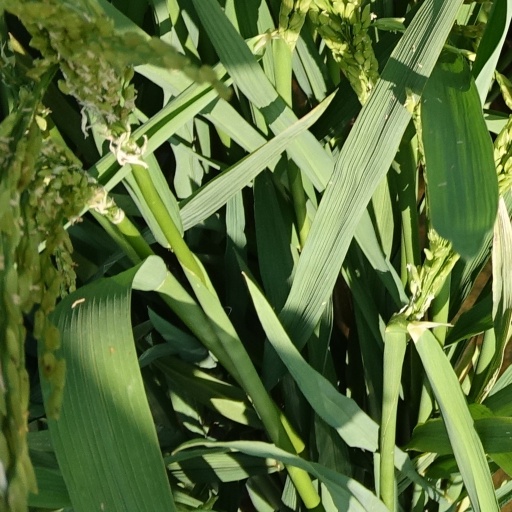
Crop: rice